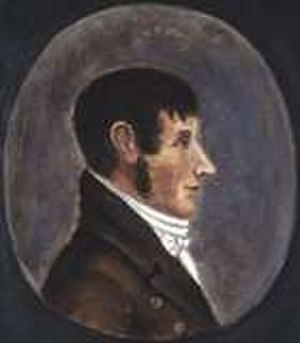
Jørgen Aall (1771-1833)
Jørgen Aall.
Jørgen Aall var en norsk købmand og politiker, bror til Niels og Jacob Aall.